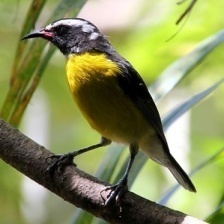
Species: BANANAQUIT
Scientific name: COEREBA FLAVEOLA